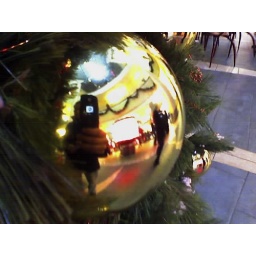
A shiny decoration on the Christmas tree in the atrium of a Moscow mall